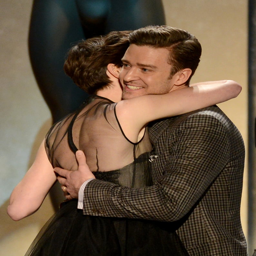
actor and pop artist shared a hug on stage .